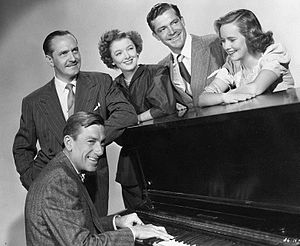
De bedste år
Stilbillede af filmens cast.
De bedste år er en amerikansk film fra 1946 instrueret af William Wyler. Filmen er baseret på MacKinlay Kantors roman Glory for Me. Filmen var en af de første som tog emnet posttraumatisk stress op for stort publikum.